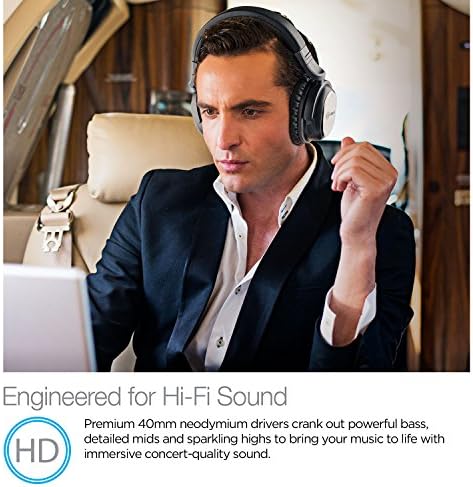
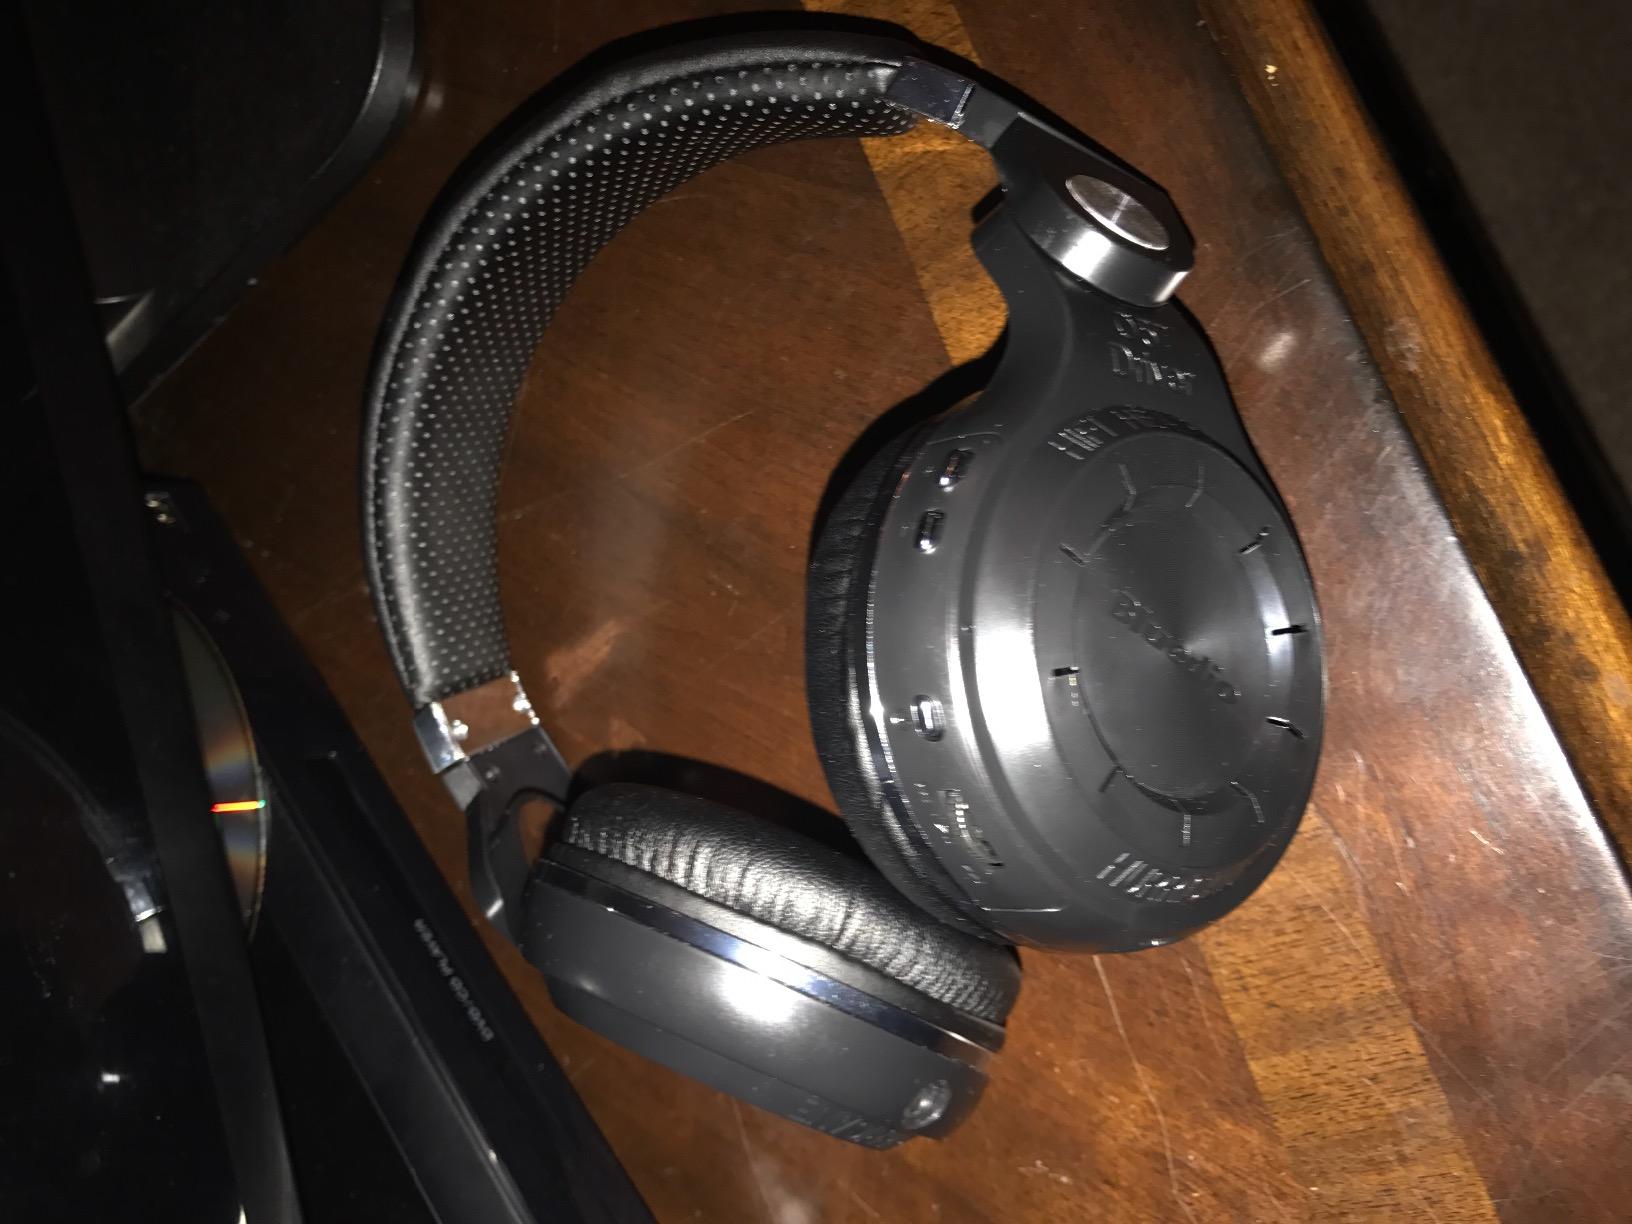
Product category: headphones
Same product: no